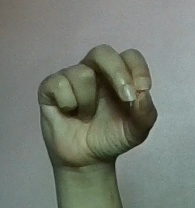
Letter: gaaf